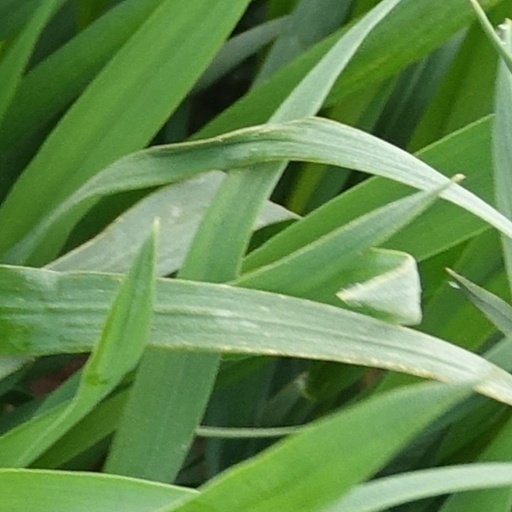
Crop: wheat